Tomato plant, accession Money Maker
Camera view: bottom (45 deg); turntable rotation: 300 degrees
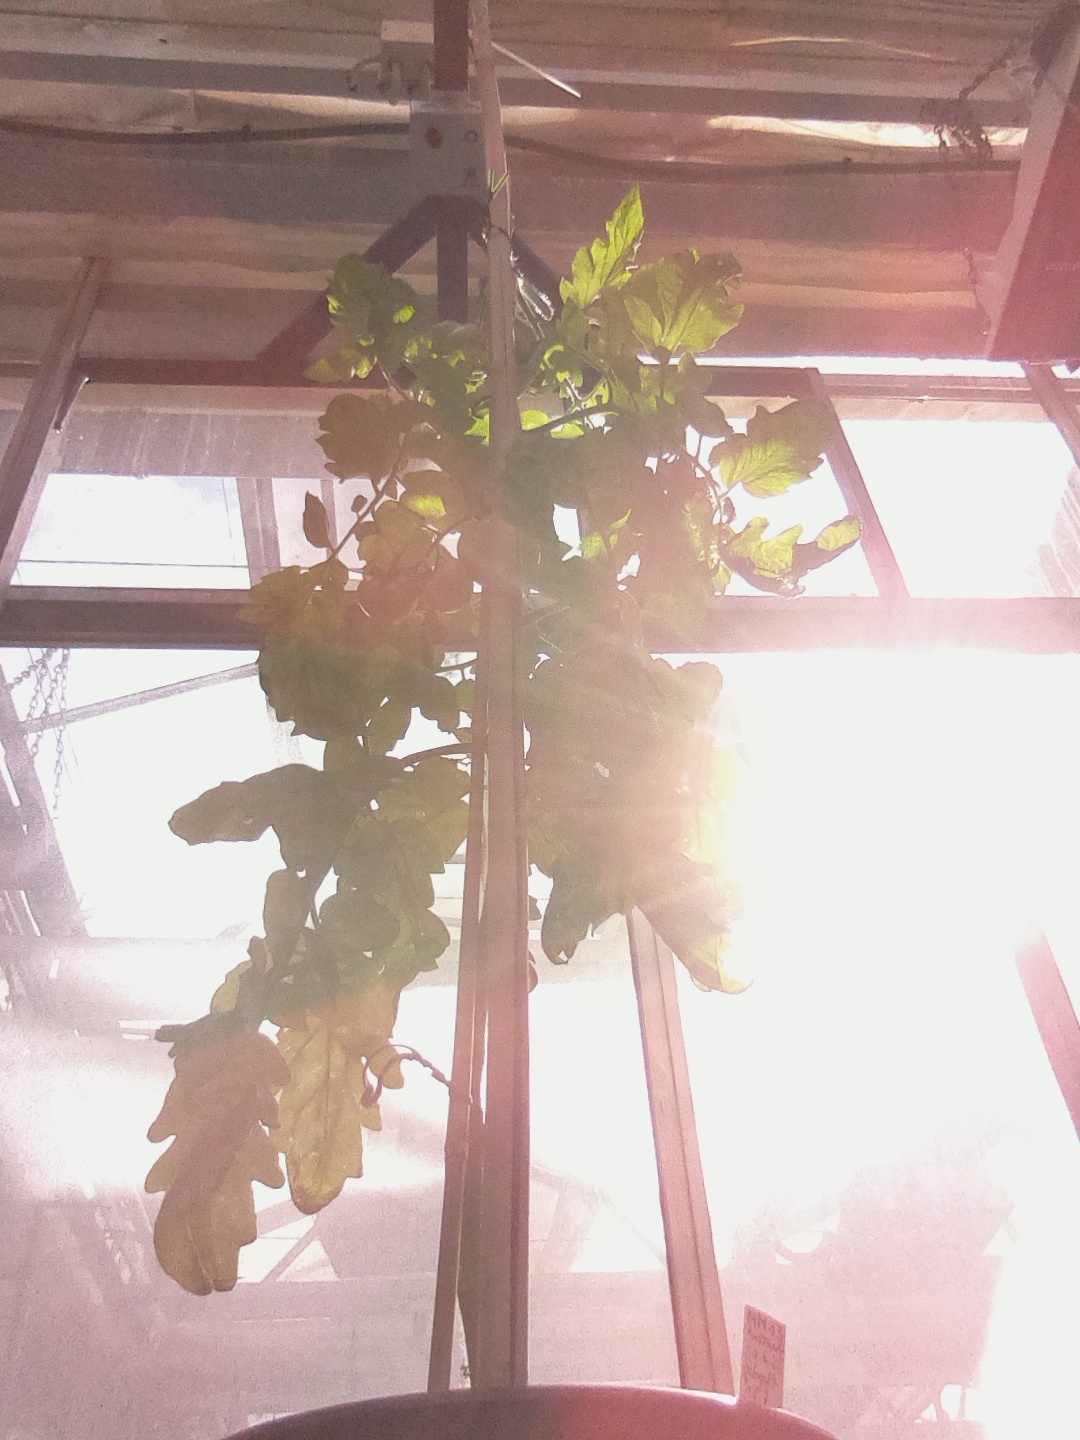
BBCH growth stage 75: 50%-60% of final fruit size